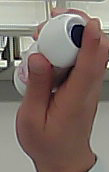
Product: rexona_spray